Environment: real
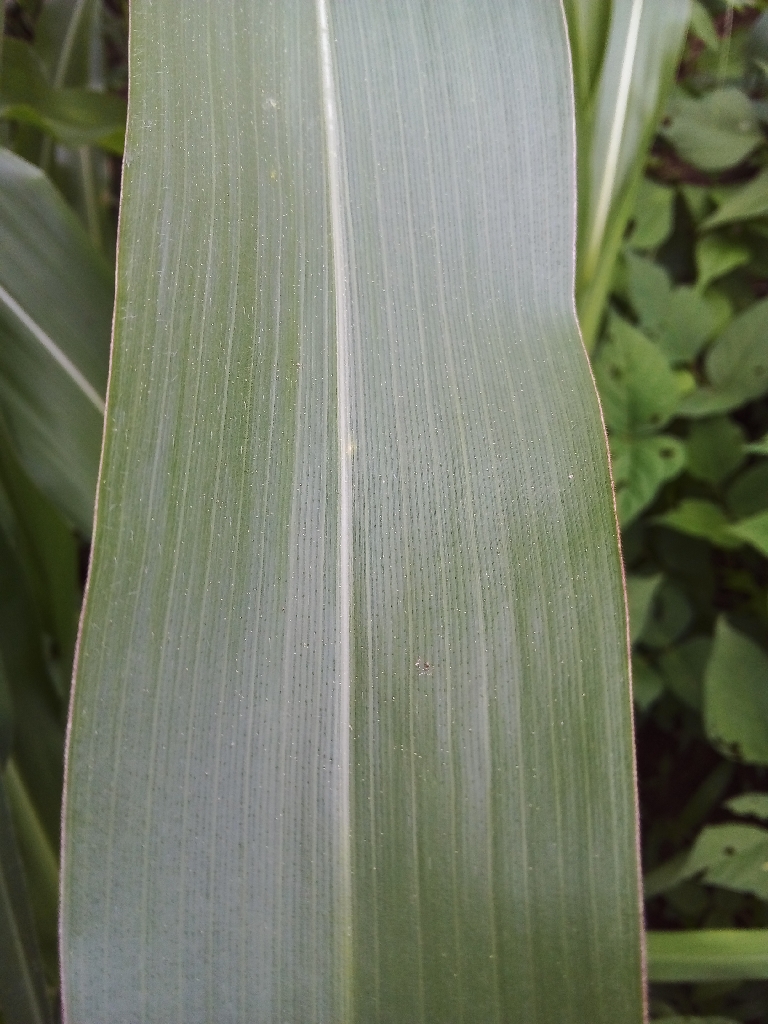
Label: healthy